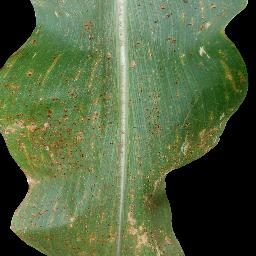
Label: Corn___Common_rust